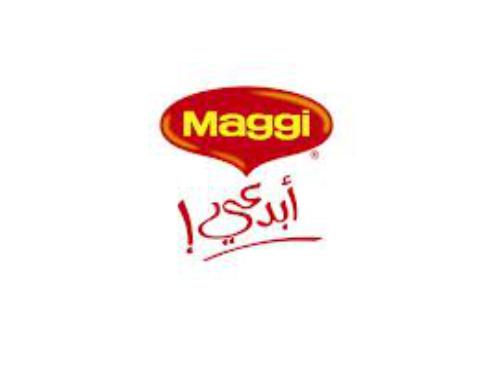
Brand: Maggi
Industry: Food